Girolamo Benzoni

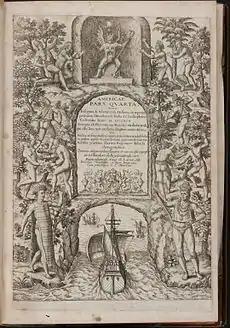
Title page of the edition of "Historia del Mondo Nuovo" by De Bry

Benzoni's "Historia del Mondo Nuovo" ("History of the New World") was first published in 1565 in Venice and was dedicated to Pope Pius IV. The book is a meandering mixture of travelogue, geography, natural history and adventure. The narrative moves between past and present with a pastiche of personal anecdotes, hearsay, and history lifted from other sources. Benzoni emphasizes the savagery he found in the Americas and is particularly critical of Spanish greed and mistreatment of the indigenous population. He also takes care to describe native culture: food preparation, sleeping habits, dances, and building methods. Benzoni was one of the first to describe the custom of smoking tobacco.